Forbidden Planet (retail chain)

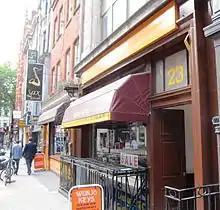
The location of the original store at Number 23, Denmark Street, central London

Forbidden Planet London was the third major comics store in the city, eventually replacing what had been the leading shop, Derek Stokes's Dark They Were, and Golden-Eyed, which had started in 1969, and coming after Frank and Joan Dobson's Weird Fantasy in New Cross. Much of FP's growth came after the demise of Dark They Were, and Golden-Eyed, which went out of business in 1981. Mike Lake, Nick Landau, and Mike Luckman founded Forbidden Planet alongside Titan Distributors (Titan having grown out of Comic Media Distributors).